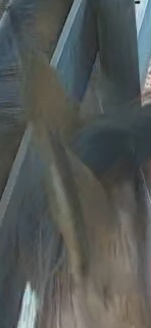
Face region: ears (position_of_ears)
Pain indicator: not_present